Fire-Eater (film)

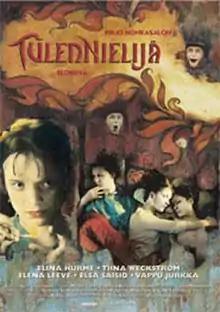

Fire-Eater is a 1998 Finnish film directed and written by Pirjo Honkasalo. It tells a story of two orphaned sisters who end up working in a travelling circus. The film received several international awards, including the Grand Jury prize at the American Film Institute International Film Festival in 1998.